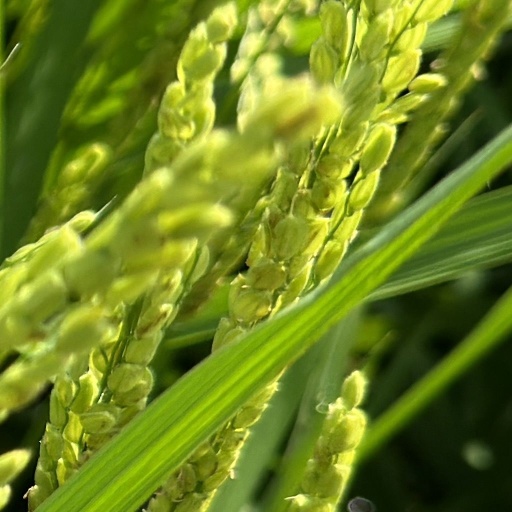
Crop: rice